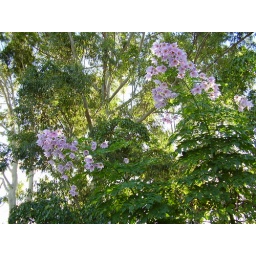
Our tree dahlias grew to 4 - 5 metres, delightful flowers against the eucalypts in the background